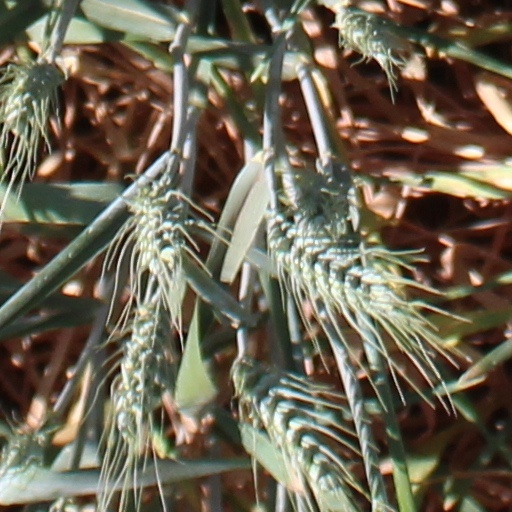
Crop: wheat